The Dangers of Smoking in Bed

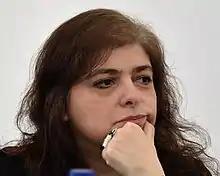

Mariana Enriquez, born in 1973, is an Argentine writer and journalist located in Buenos Aires. She is currently the deputy editor of the arts and culture section of Pagina 12. Her published works also include "Bajar es lo peor" (1995), "Cómo desaparacer completamente" (2004), "Chicos que vuelven" (2010), "Las cosas que perdimos en el fuego" (2016), and "Nuestra parte de noche" (2019). Her work has been translated into German and English and published around the globe.